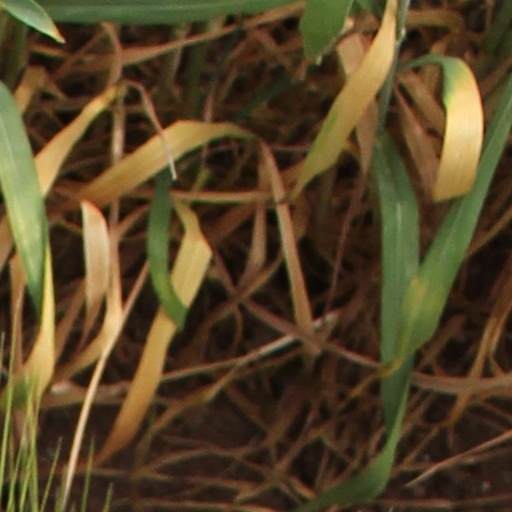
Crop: wheat